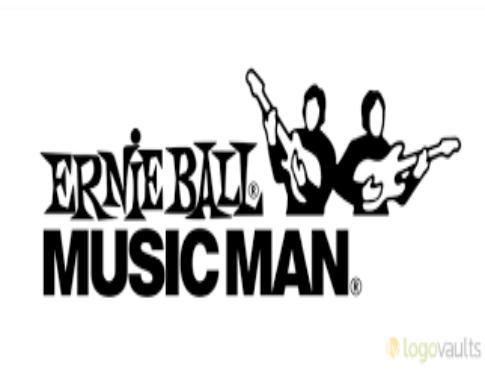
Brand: music man-2
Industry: Leisure